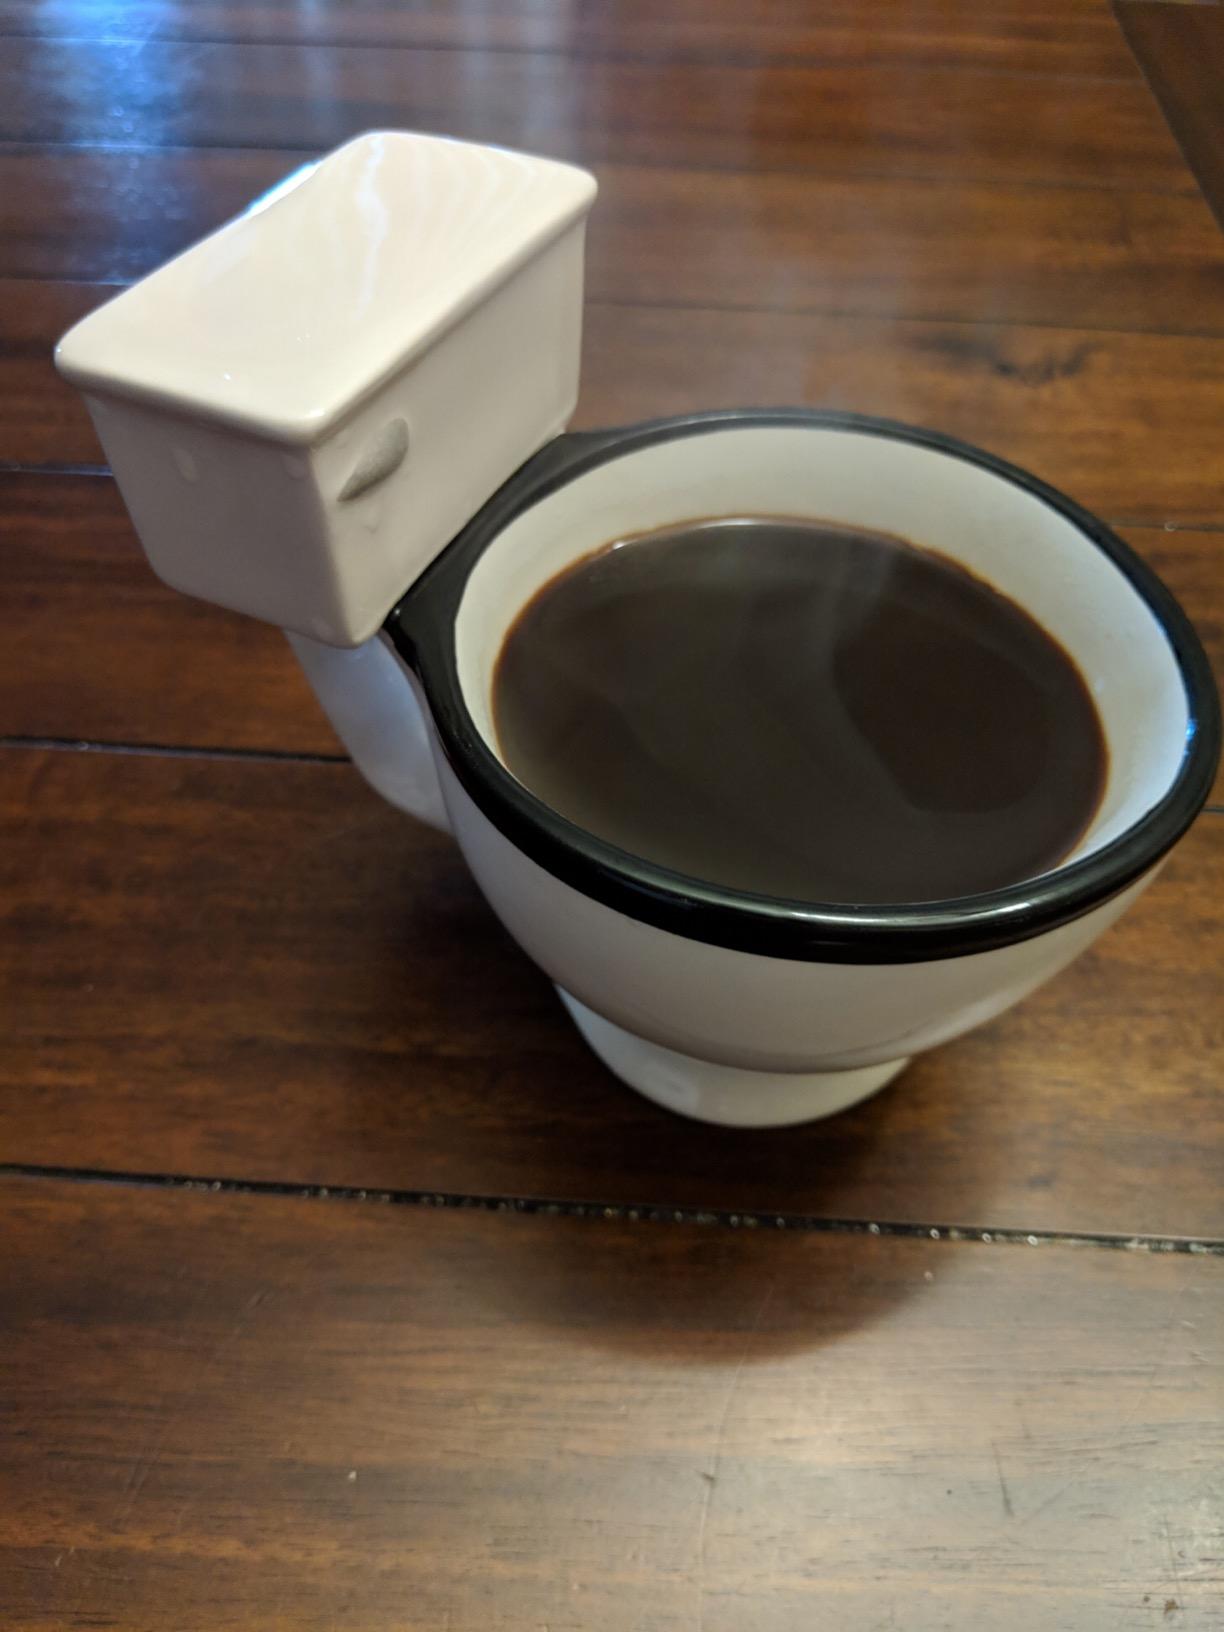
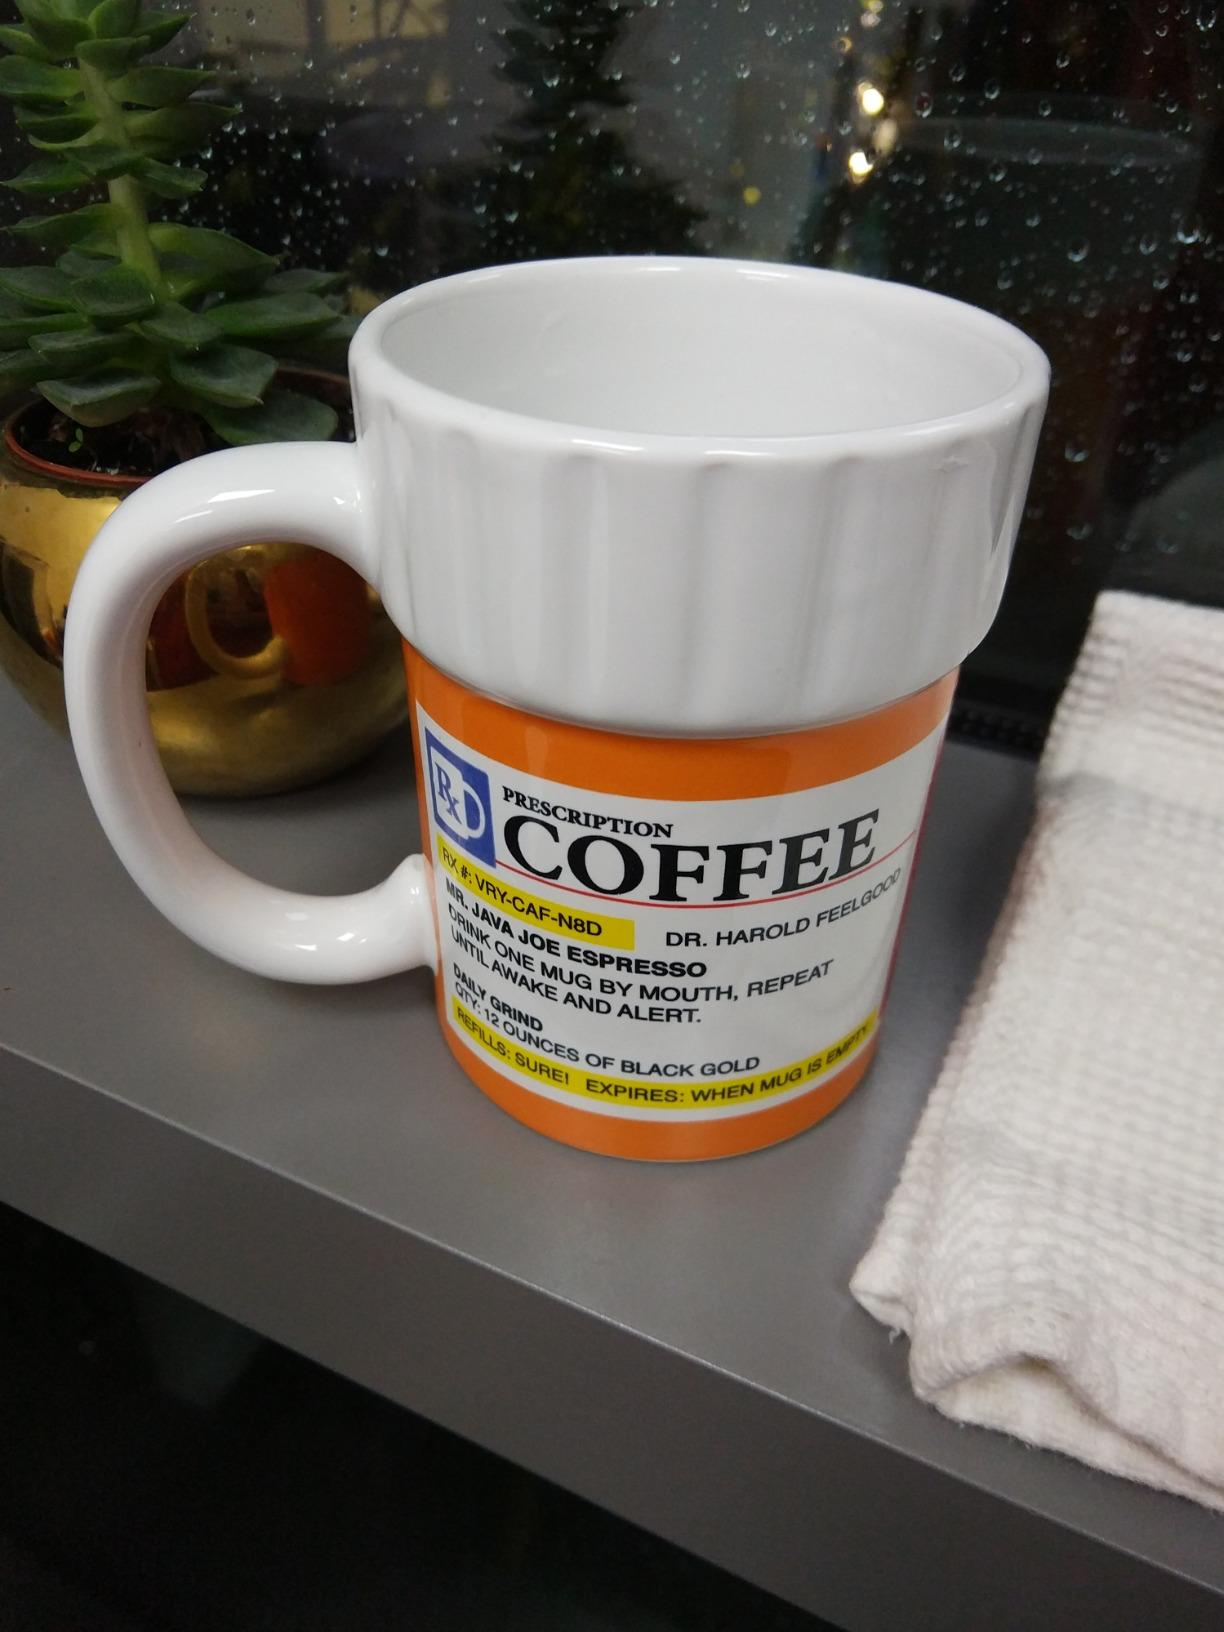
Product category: items_mug
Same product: no